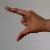
The image shows a hand gesture representing the letter 'Z' in Indian Sign Language.